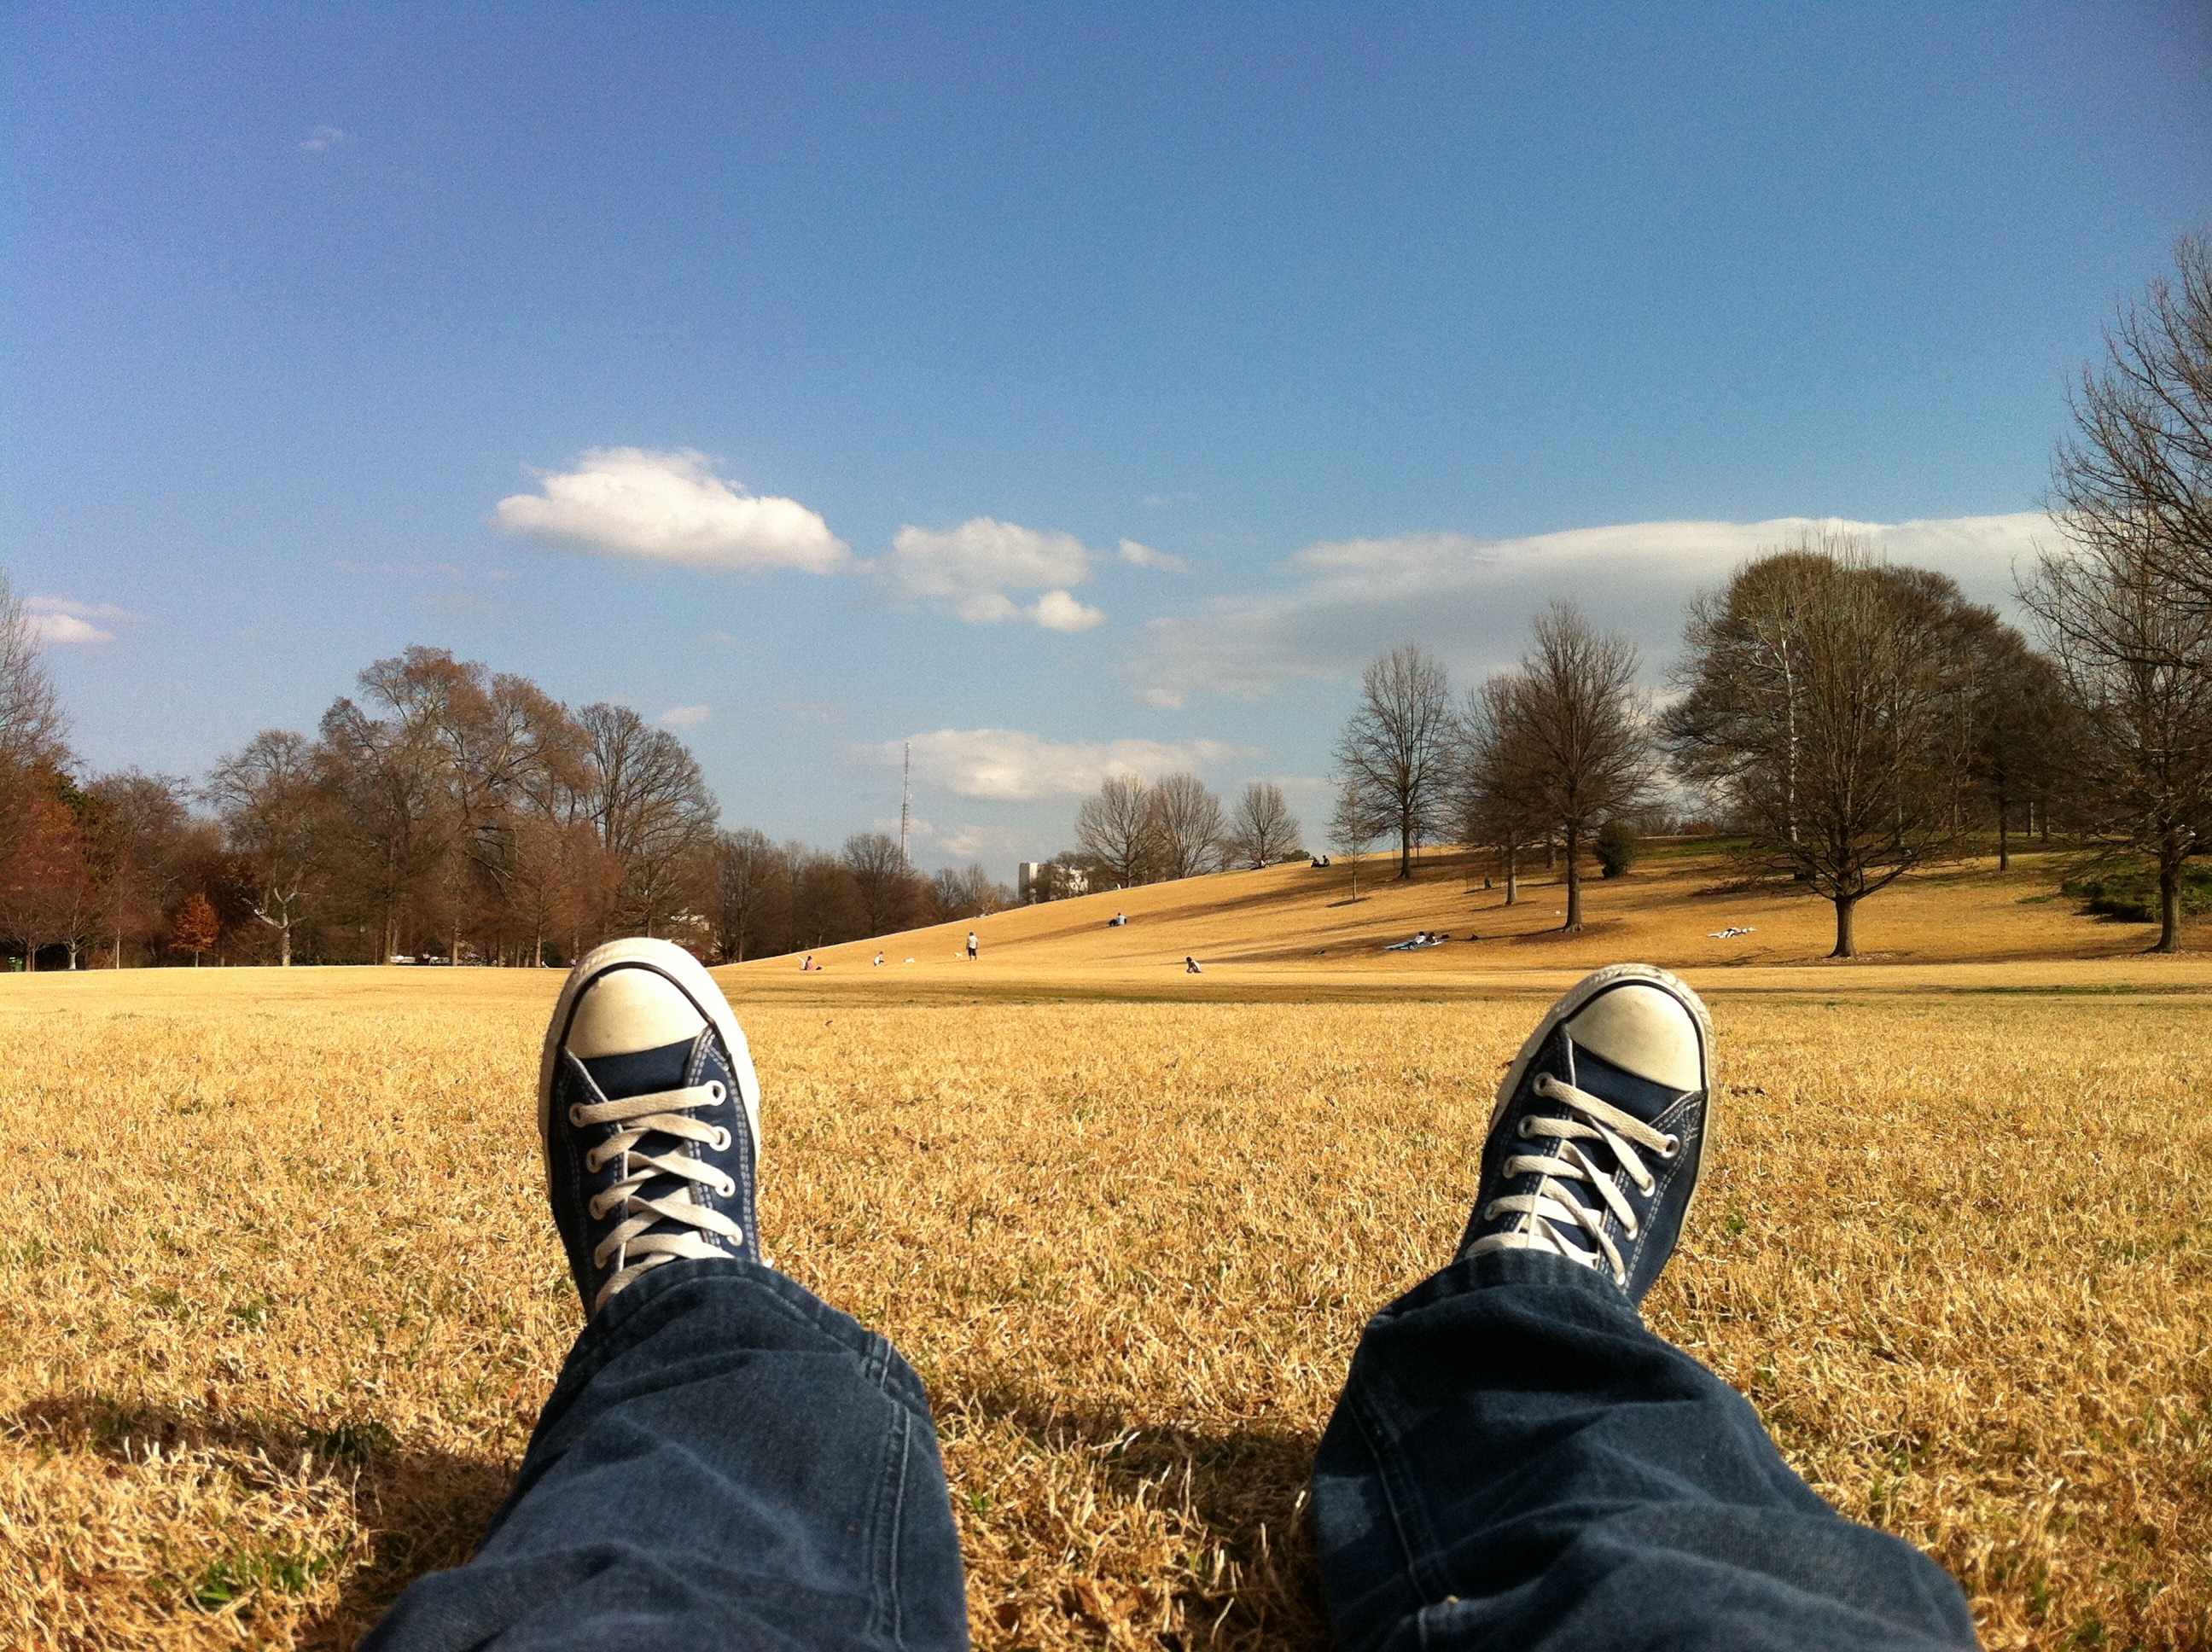
landscape, grass, sky, field, lawn, feet, summer, dry, jeans, blue, agriculture, relaxing, trees, shoes, laces, clouds, legs, sneakers, converse, resting, rural area, lace up shoes, grass family, recumbency